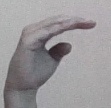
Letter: jeem